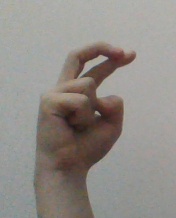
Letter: zay